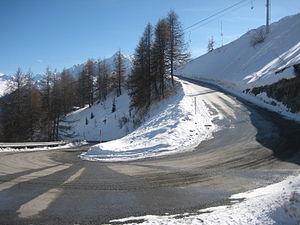
Sölden est une ville autrichienne située dans la vallée de l'Ötztal elle-même située dans la région du Tyrol. Il s'agit d'une des plus grandes stations de sports d'hiver du monde comprenant deux glaciers, d'un dénivelé de 1 900 mètres, avec les dernières technologies en matière de remontées mécaniques. Ses pistes ont été foulées par les plus grands skieurs alpins car elle est le théâtre de compétitions internationales et particulièrement la Coupe du monde de ski alpin qu'elle ouvre tous les ans depuis 1993, en octobre sur le glacier du Rettenbach. La station est dotée de plusieurs excellentes écoles de ski, d'un snowpark, d'un slalom géant, d'un labyrinthe en glace qui attire de nombreux adeptes de freestyle ainsi que de nombreux circuits de vitesse chronométrés.